Question: Where are the white lines?
Tambaya: Ina fararen layukan?
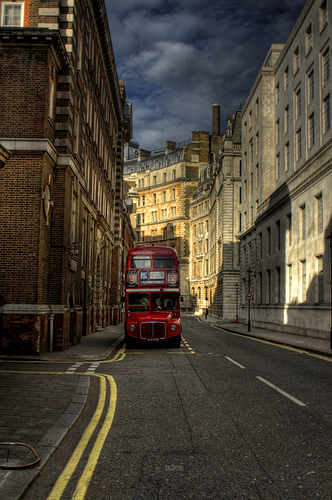
Answer: On the road?.
Amsa: A kan hanya?.